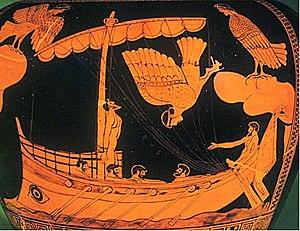
Ulysse et les Sirènes. Détail d'un stamnos attique à figures rouges du Peintre de la Sirène (vase éponyme), vers 480-470 av. J.-C. Provenance
L’Odyssée est une épopée grecque antique attribuée à l’aède Homère, qui l'aurait composée après l’Iliade, vers la fin du VIIIᵉ siècle av. J.-C. Elle est considérée comme l’un des plus grands chefs-d’œuvre de la littérature et, avec l’Iliade, comme l'un des deux « poèmes fondateurs » de la civilisation européenne.